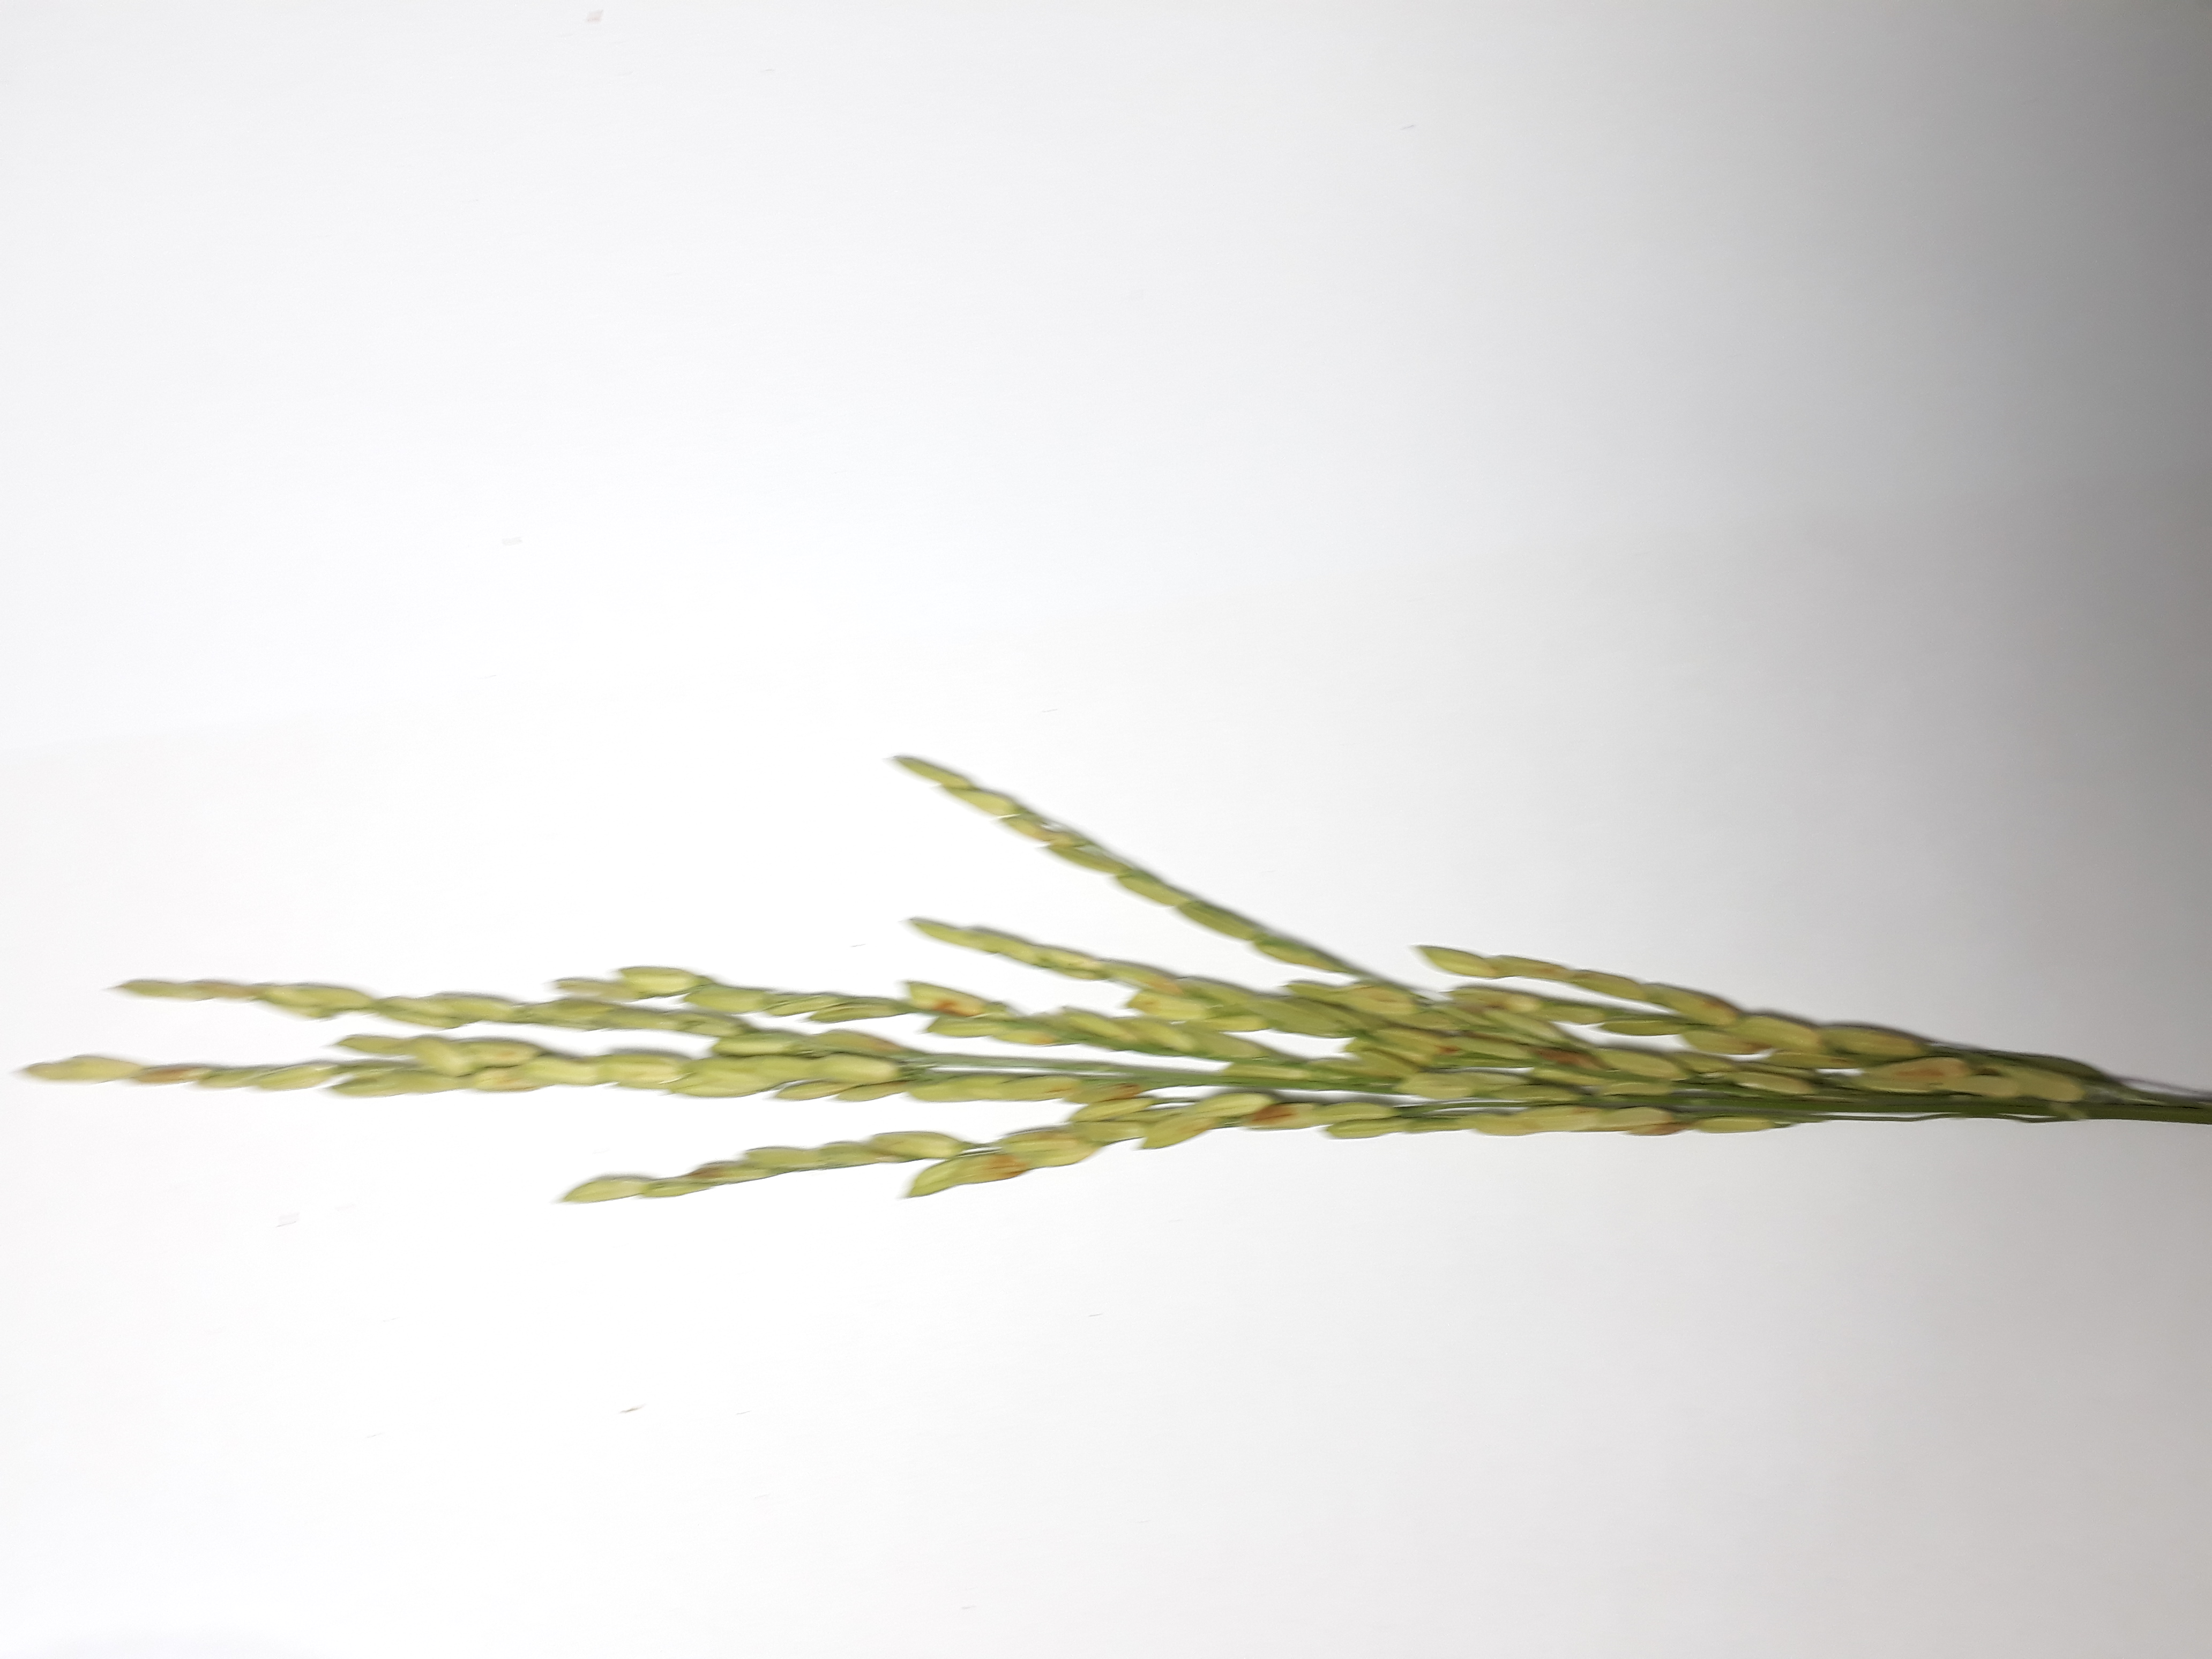
Label: Mild